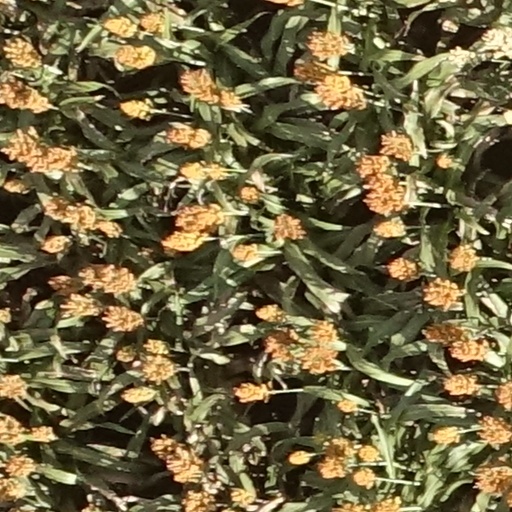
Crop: sorghum